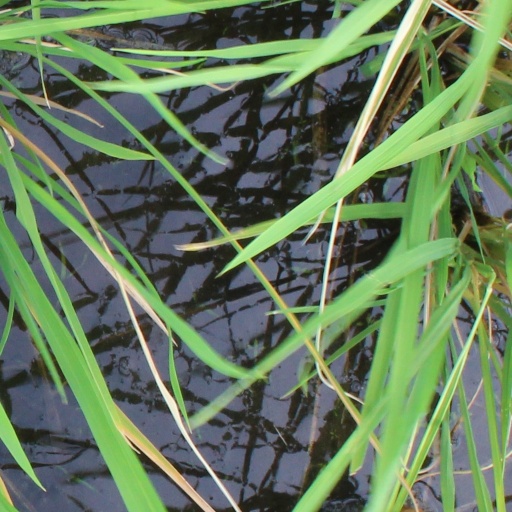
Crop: rice